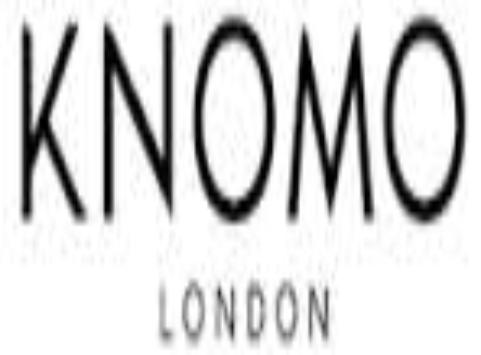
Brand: Knomo
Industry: Clothes